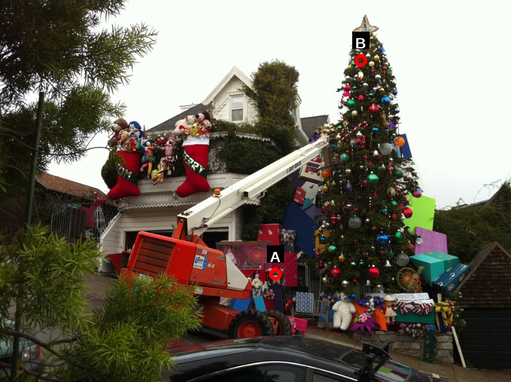
Question: Two points are circled on the image, labeled by A and B beside each circle. Which point is closer to the camera?
Select from the following choices.
(A) A is closer
(B) B is closer
Answer: A